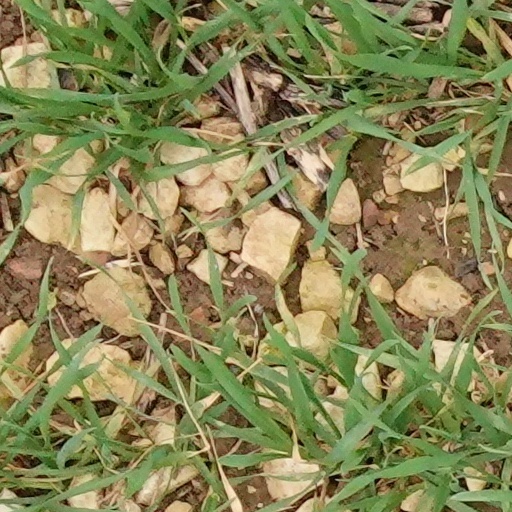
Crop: wheat